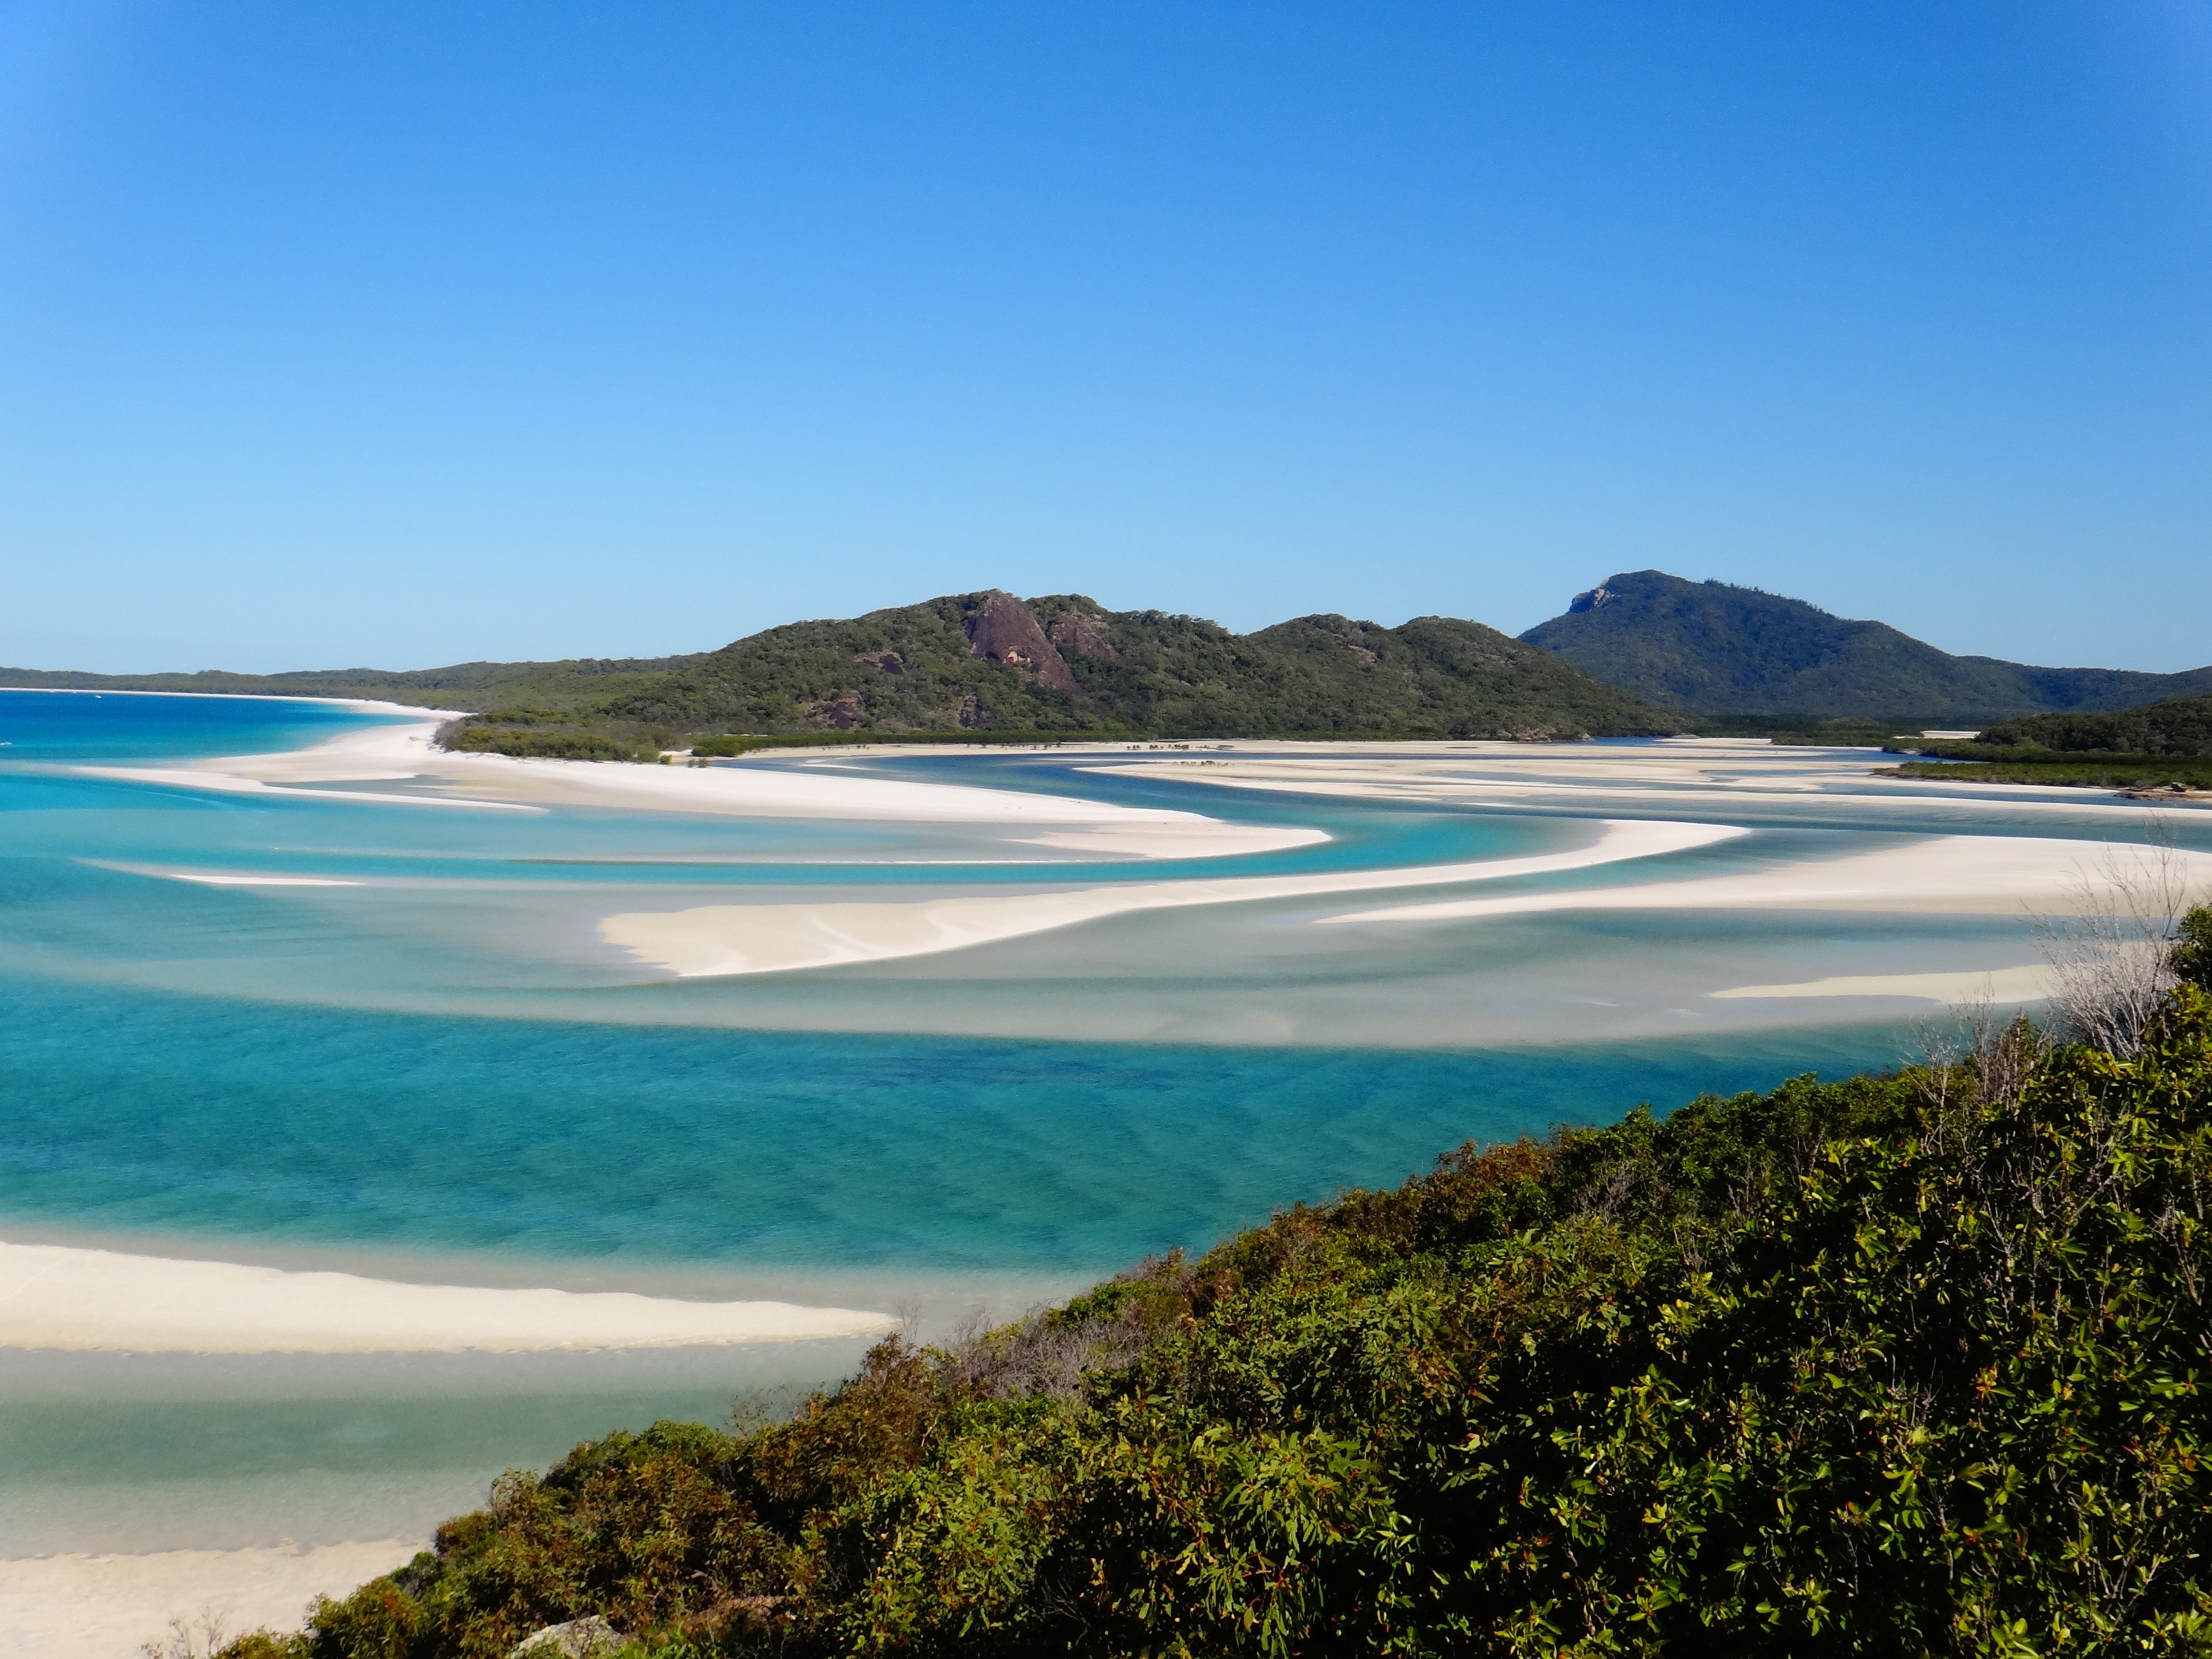
beach, landscape, sea, coast, water, nature, sand, ocean, horizon, white, shore, lake, vacation, cove, holiday, lagoon, bay, island, reservoir, terrain, body of water, white sand, archipelago, loch, booked, cape, islet, landform, mussel shells, whitsundays, down under, airlie, white haven beach